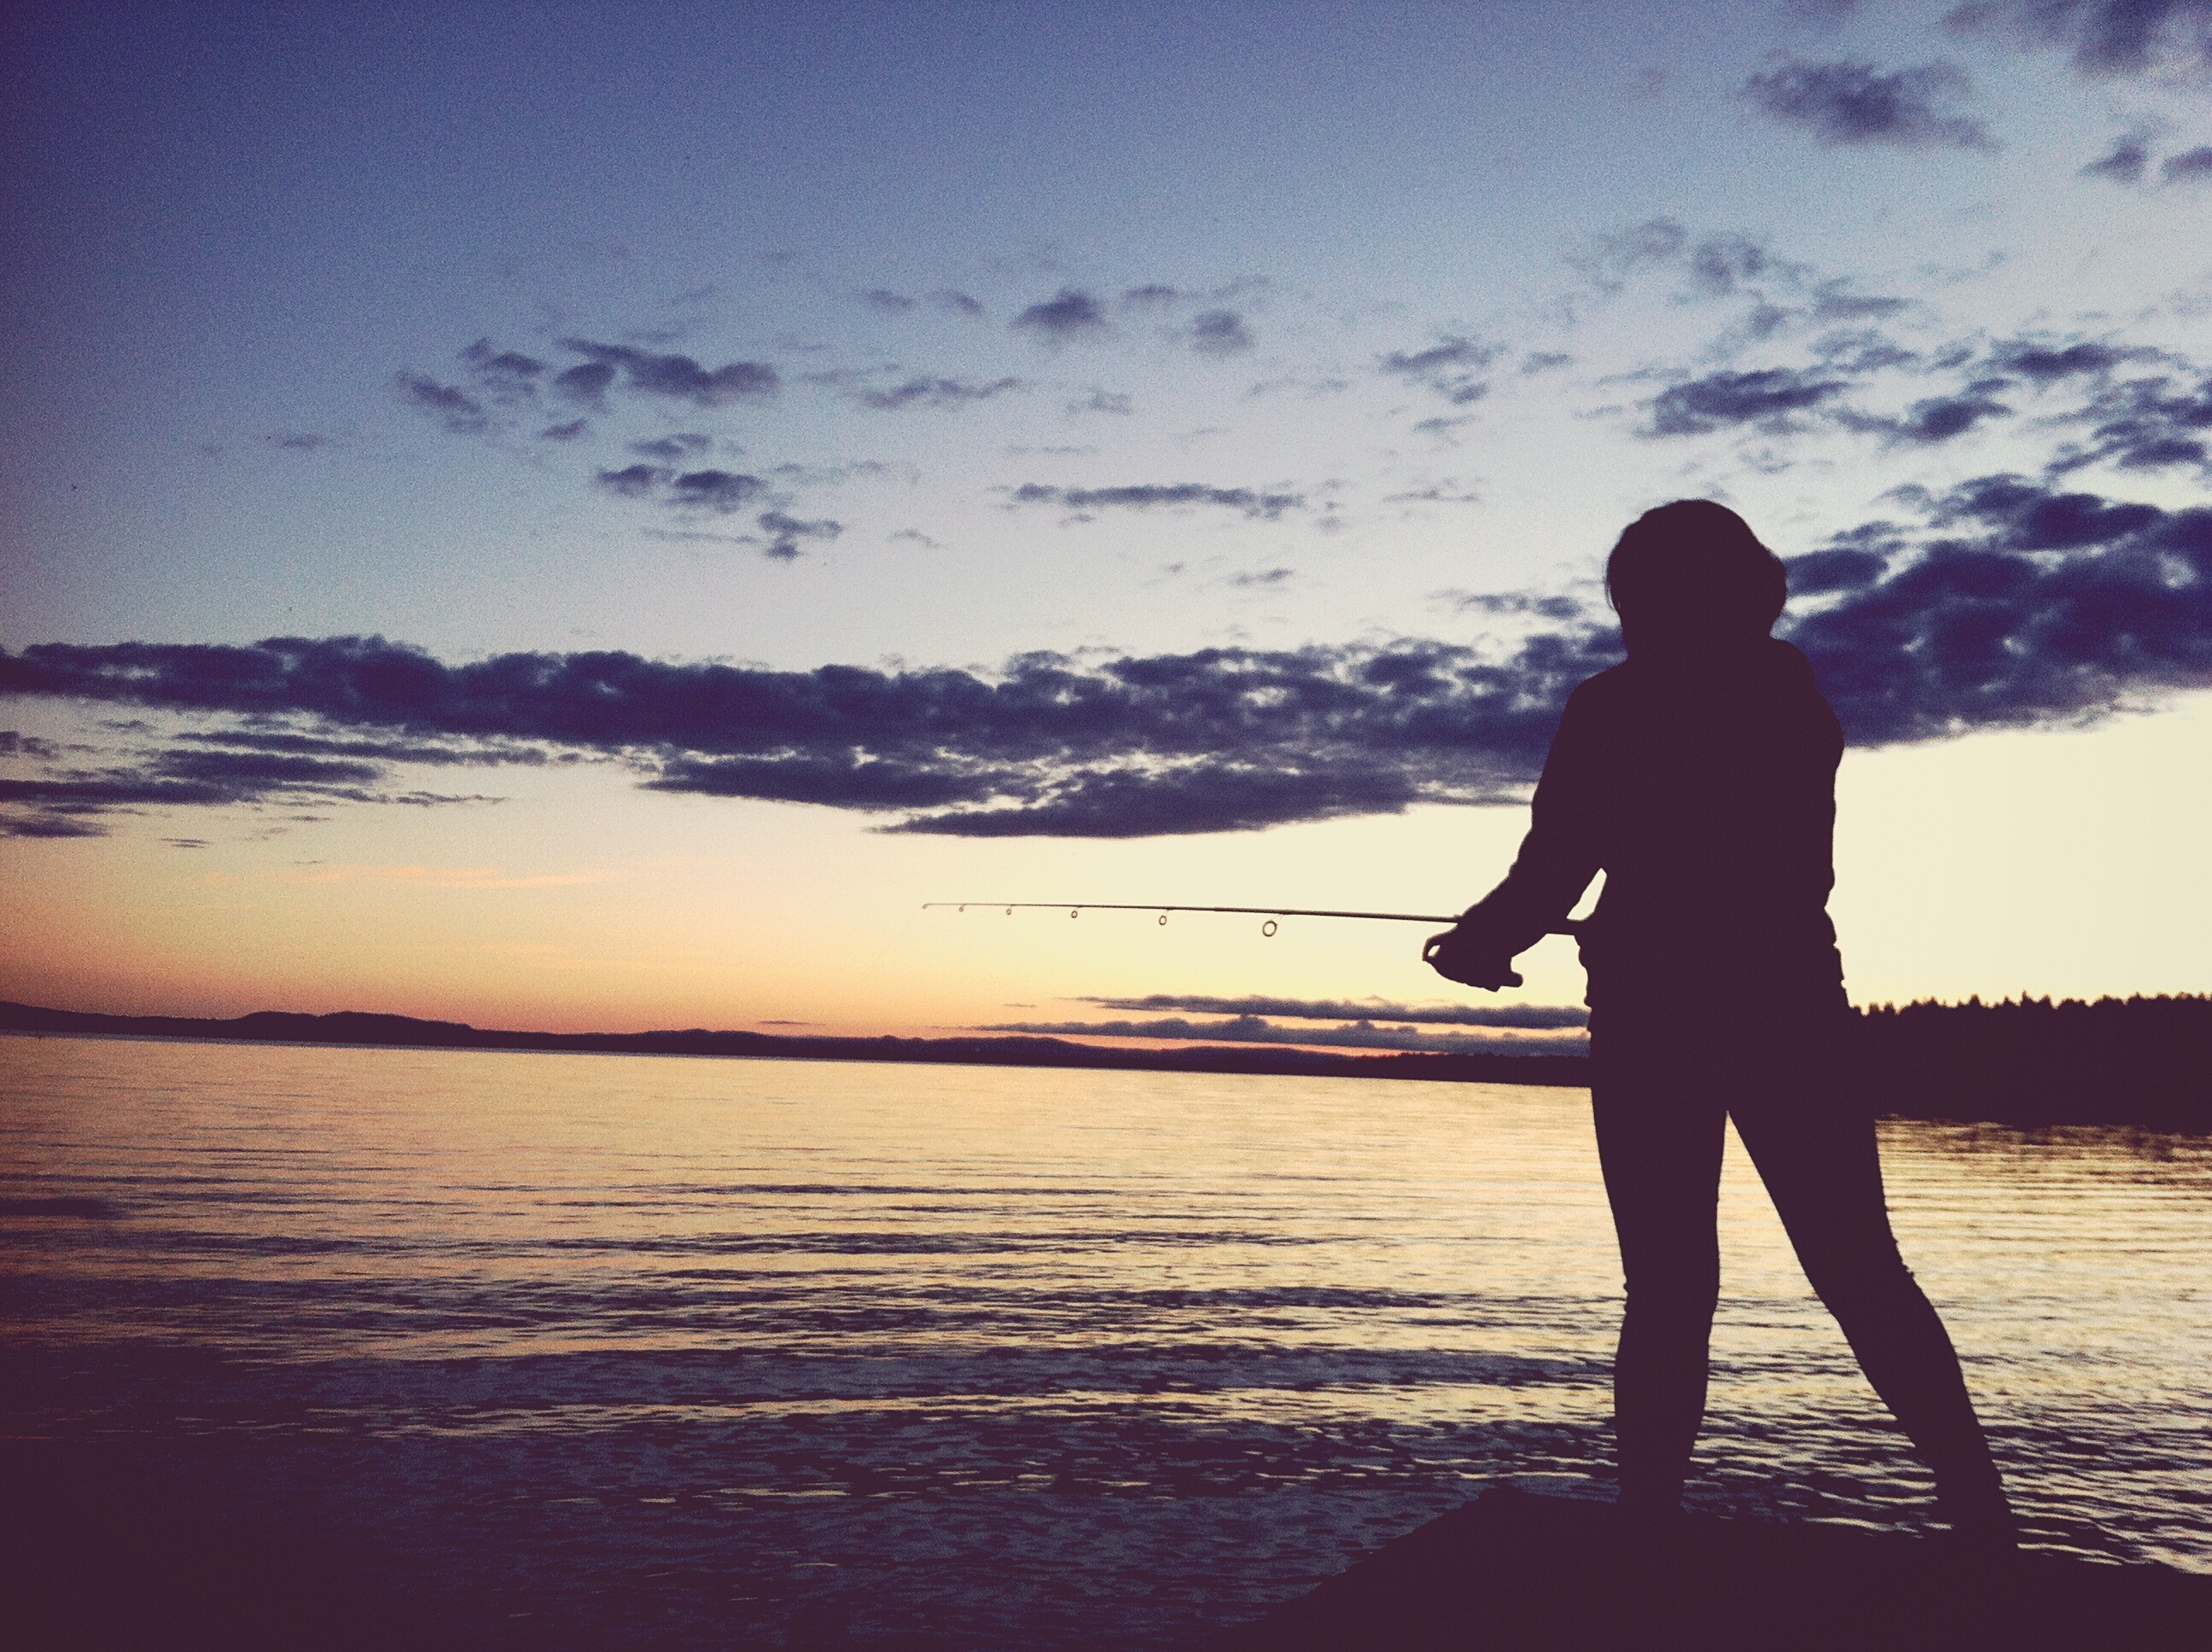
beach, sea, coast, sand, ocean, horizon, silhouette, person, cloud, sky, sunrise, sunset, sunlight, morning, shore, wave, dawn, dusk, evening, fishing, romance, photograph, image, emotion